Subpoena

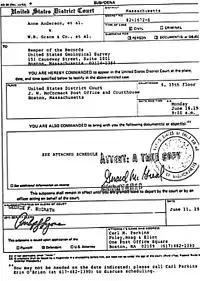
Example of subpoena in the case "Anderson v. Cryovac"

The term "subpoena" is from the Middle English "suppena" and the Latin phrase "sub poena" meaning "under penalty". It is also spelled "subpena". The subpoena has its source in English common law and it is now used almost with universal application throughout the English common law world. John Waltham, Bishop of Salisbury, is said to have created the writ of subpoena during the reign of Richard II. However, for civil proceedings in England and Wales, it is now described as a witness summons, as part of reforms to replace Latin terms with Plain English understandable to the layman.